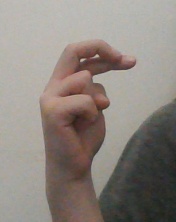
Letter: zay